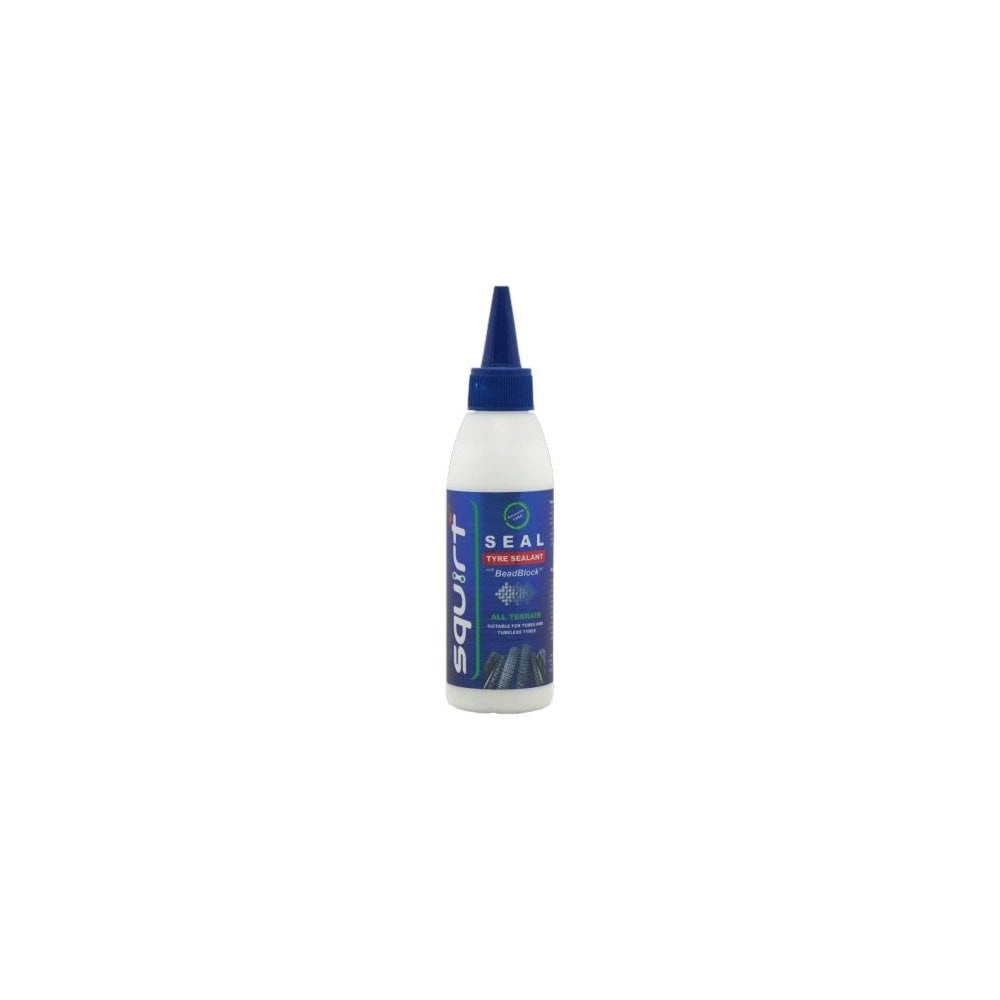
Squirt Tools - SEAL Tyre Sealant
SQUIRT SEAL TYRE SEALANT WITH BEADBLOCK ® Squirt Cycling Products ® is proud to announce the launch of Squirt SEAL Tyre Sealant with BeadBlock ®, a tyre sealant for both tubed and tubeless wheels, which provides superior puncture sealing properties while boasting a long lifespan and environmentally non-hazardous formulation. Like all Squirt Cycling Products, Squirt SEAL Tyre Sealant with BeadBlock ® has already been extensively tested in racing conditions and Squirt Cycling Products ® is confident it will enhance your cycling experience. Available in 3 sizes: 150ml 1ltr Key Factors: Ammonia Free Longer lasting Easier to clean Minimal to zero bioaccumulation in the environment Multi-method Sealing: Latex Microfibres BeadBlock Granules Important Information: Contains corrosion inhibitors Seals punctures from objects with a 6mm diameter (Squirt Sealant with BeadBlock ®) Will not dry out prematurely or permit tyre walls to stick together Suitable for use from -20 °C to 40 °C Tested and proven best by Daniel Geismeyr (Team Centurion Vaude), Ariane Luthi (Team Spur Specialized), Rudi Van Houts (3 x Dutch Olympic XCO), Raphael Gagne (Canadian Cup Champion), under harsh Cape Epic Mountain Bike Race conditions 150ml can be applied through the valve of the wheel 1ltr is applied into the unseated tyre
Brand: Squirt
Category: Sporting Goods > Outdoor Recreation > Cycling > Bicycle Accessories > Bicycle Tire Repair Supplies & Kits > Bicycle Tire Sealants